Young Dutch Sam

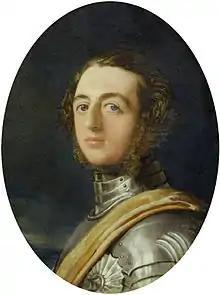
3rd Marquess of Waterford

On 24 June 1834, Sam defeated Tom Gaynor in 17 rounds, 2 hours and 5 minutes. The fight took place at Hurstbourne Common near Andover before an impressive audience of nearly 10,000. Young Dutch administered his strongest blows with his left hand, as according to "London's Morning Chronicle", he had injured his right hand in the second round. Among the large crowd who attended the fight were noblemen, Military men, and Magistrates. This fight occurred directly before the notorious bout in which Owen Swift defeated Anthony Noon, a fight which tragically resulted in Noon's death and was a factor in the later adoption of the London Prize Ring Rules.